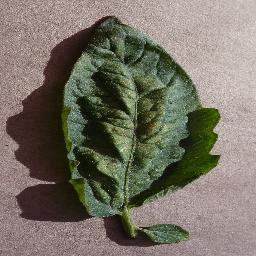
Label: Tomato___Spider_mites Two-spotted_spider_mite